Baptism

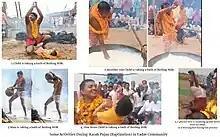
Different activities During process

The word "baptism" or "christening" is sometimes used to describe the naming or inauguration of certain objects for use.